Douglas C-132

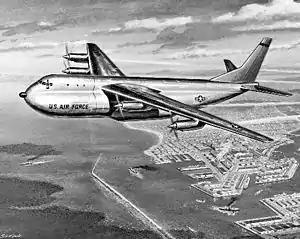
Artist's concept of the C-132

The Douglas C-132 was an American military transport aircraft proposed in the 1950s by the Douglas Aircraft Company, based on the company's C-124 Globemaster II. The C-132 would have been the largest aircraft of its era.